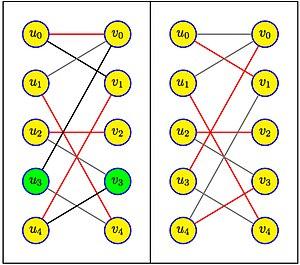
Hopcroft-Karp-exemple-deuxieme-partie
En informatique, l'algorithme de Hopcroft-Karp est un algorithme qui prend en entrée un graphe biparti et qui produit en sortie un couplage de cardinalité maximum, c'est-à-dire un ensemble d'arêtes aussi grand que possible avec la propriété que deux arêtes ne partagent jamais une extrémité. L'algorithme a une complexité en temps en dans le pire des cas, où est l'ensemble des arêtes et est l'ensemble des sommets du graphe, et il est supposé que. Dans le cas de graphes denses, la borne devient, et pour des graphes aléatoires creux, le temps est pratiquement linéaire.